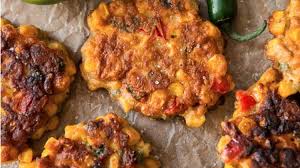
Yemek: mucver